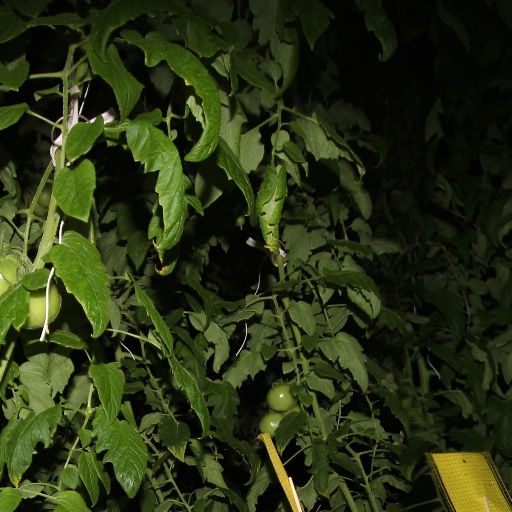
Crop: tomato